Shahab Nama

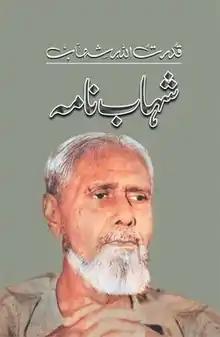
Front cover

Shahab Nama is an Urdu autobiography by renowned Pakistani writer, civil servant and diplomat Qudrat Ullah Shahab. It is an eyewitness account of the background of the subcontinent's Muslims' independence movement and of the demand, establishment and history of Pakistan. The 1,248-page book was published posthumously in 1987, shortly after Shahab's death. It is his most notable publication and a bestselling Urdu autobiography.